Answer in natural language. Consider the 3D positions of the objects in the scene and not just the 2D positions in the image. Is the centerpoint of  Doorway (highlighted by a red box) at a higher height than matte black floor lamp with white shade (highlighted by a blue box)? Choose between the following options: no or yes
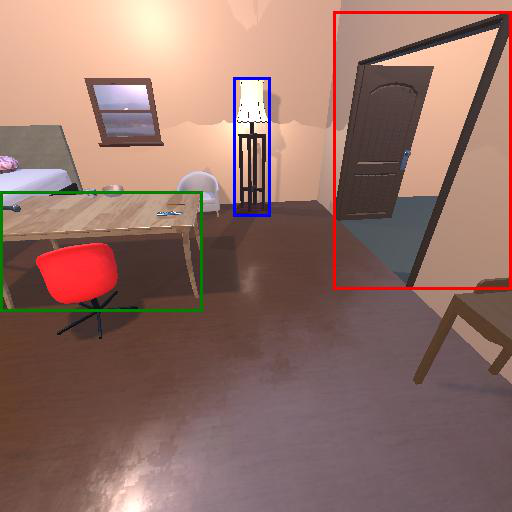
<answer>no</answer>